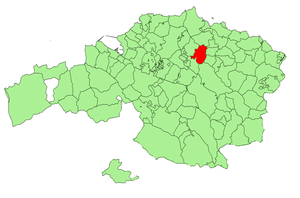
Errigoiti en basque ou Rigoitia en espagnol est une commune de Biscaye dans la communauté autonome du Pays basque en Espagne.